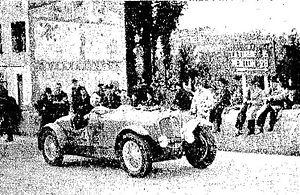
Harry Schell (Laury!!), vainqueur du Critérium Paris Nice 1936 tourisme (et à la côte de La Turbie, sur Delahaye)
Le Grand Critérium international de tourisme Paris-Nice, dit Le Paris-Nice, ou le Paris-Nice Rally en anglais, était un ancien rallye automobile organisé en France durant les années 1920 et 1930.